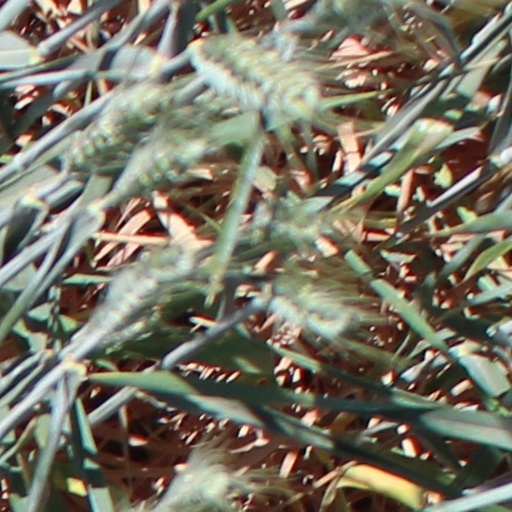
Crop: wheat